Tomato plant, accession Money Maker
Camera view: vertical (180 deg); turntable rotation: 150 degrees
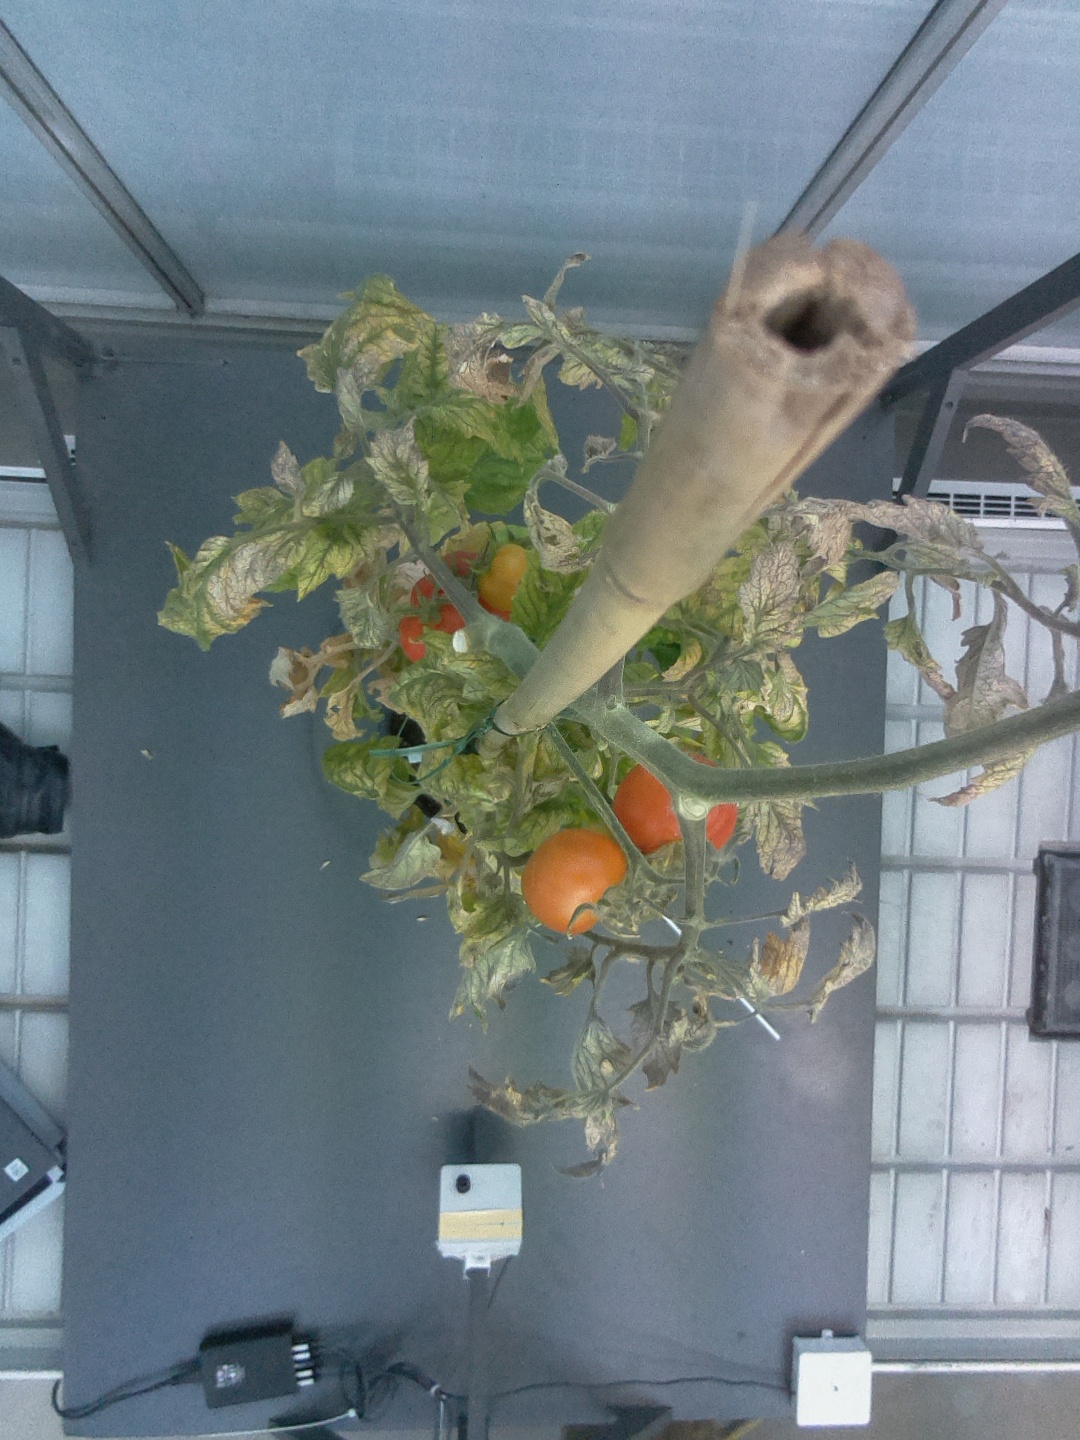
BBCH growth stage 88: 80%-90% of fruits show typical fully ripe color